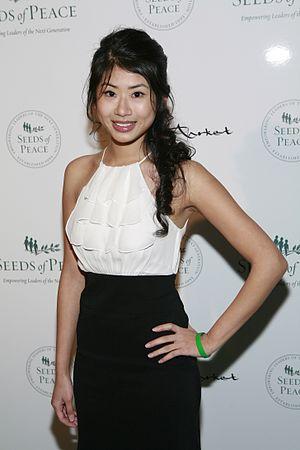
Yin Chang est une actrice américaine connue pour son rôle de Mei Kwan, personnage principal du film Prom.
Cet article présente la sixième et dernière saison de la série télévisée américaine Gossip Girl.